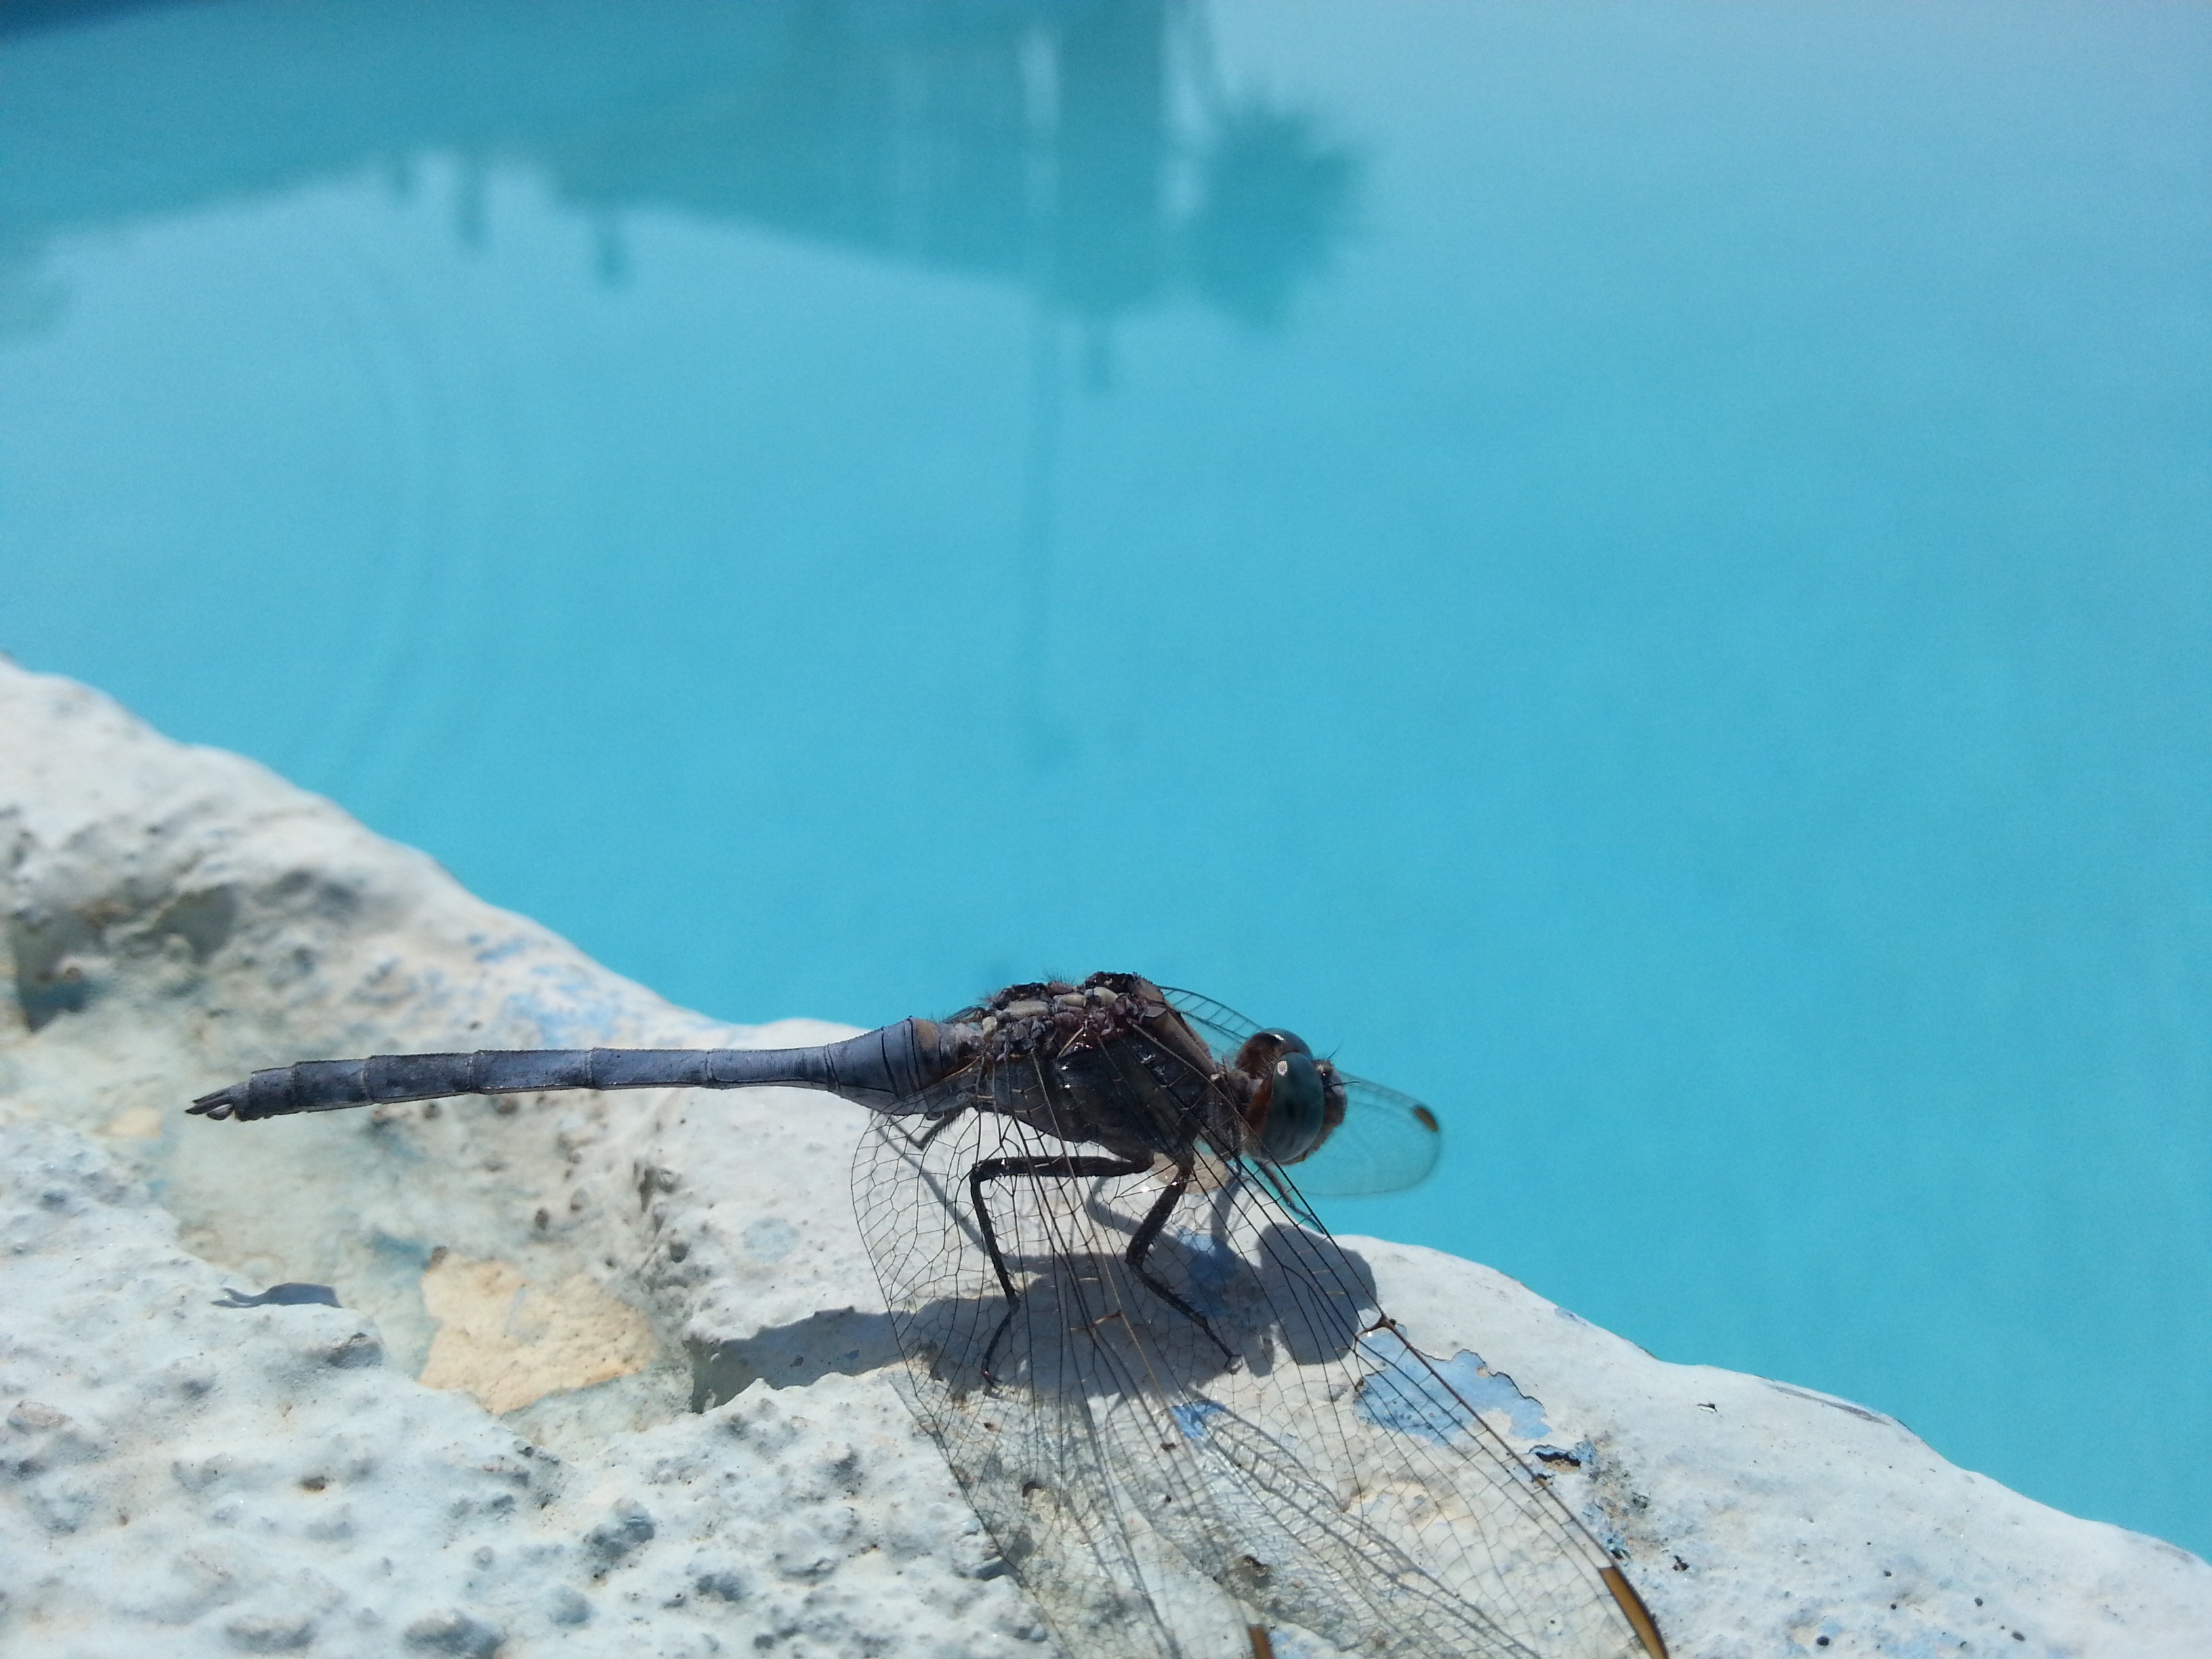
pool, insect, blue, invertebrate, dragonfly